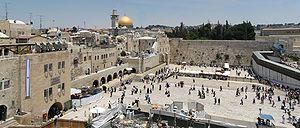
La place du Mur occidental ou place du mur des Lamentations selon l'appellation usuelle du Mur en français, est une esplanade du quartier juif de la vieille ville de Jérusalem, établie face au Mur des Lamentations, après la conquête par l'armée de l'État juif du secteur Est de Jérusalem, dès le 7 juin 1967, secteur qui avait été auparavant conquis et géré par le royaume de Jordanie à compter du 14 mai 1948, date de la création de l'Etat d'Israël. Cette place a été créée à la suite de la démolition du quartier marocain, qui a commencé le 11 juin 1967 et qui s'est terminée deux jours plus tard. Le 14 juin 1967, environ 250 000 Israéliens sont pour la première fois sur place, afin de fêter Shavouot.